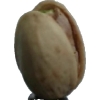
Label: pistachio